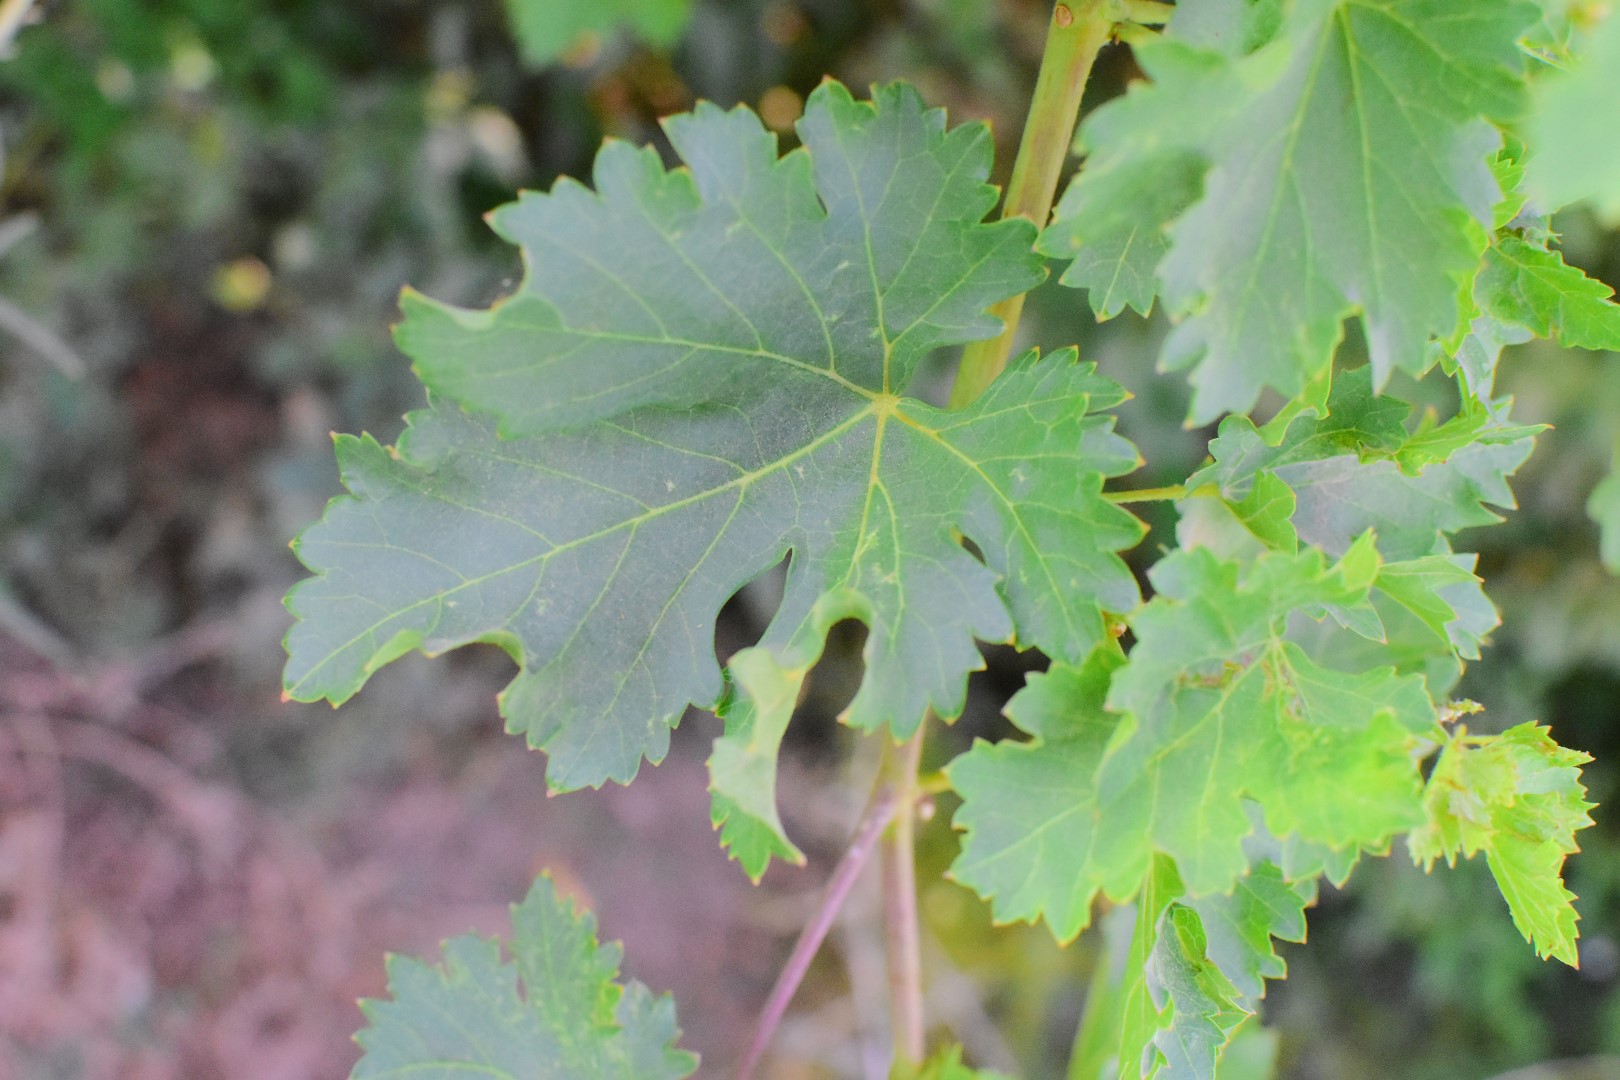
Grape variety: Deas Al-Annz